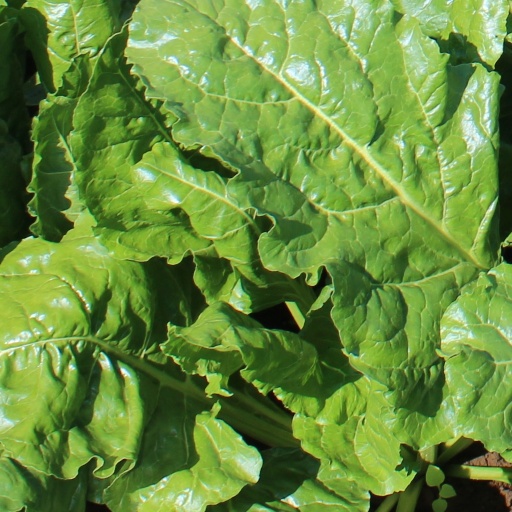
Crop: sugar beet